Trullo

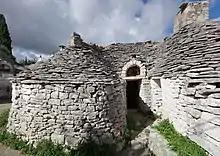
Recessed entrance to a trullo complex.

Depending on the area, the building material used could be either hard limestone or calcareous tufa.